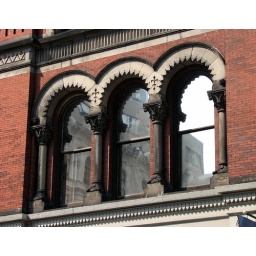
Note the arches and columns in this Manhattan brick building just off Cooper Square.